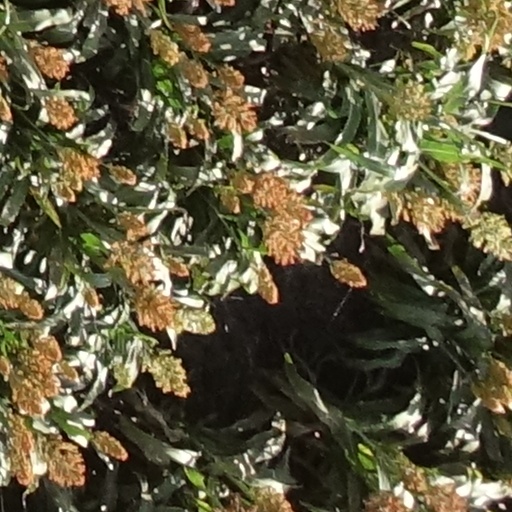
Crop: sorghum